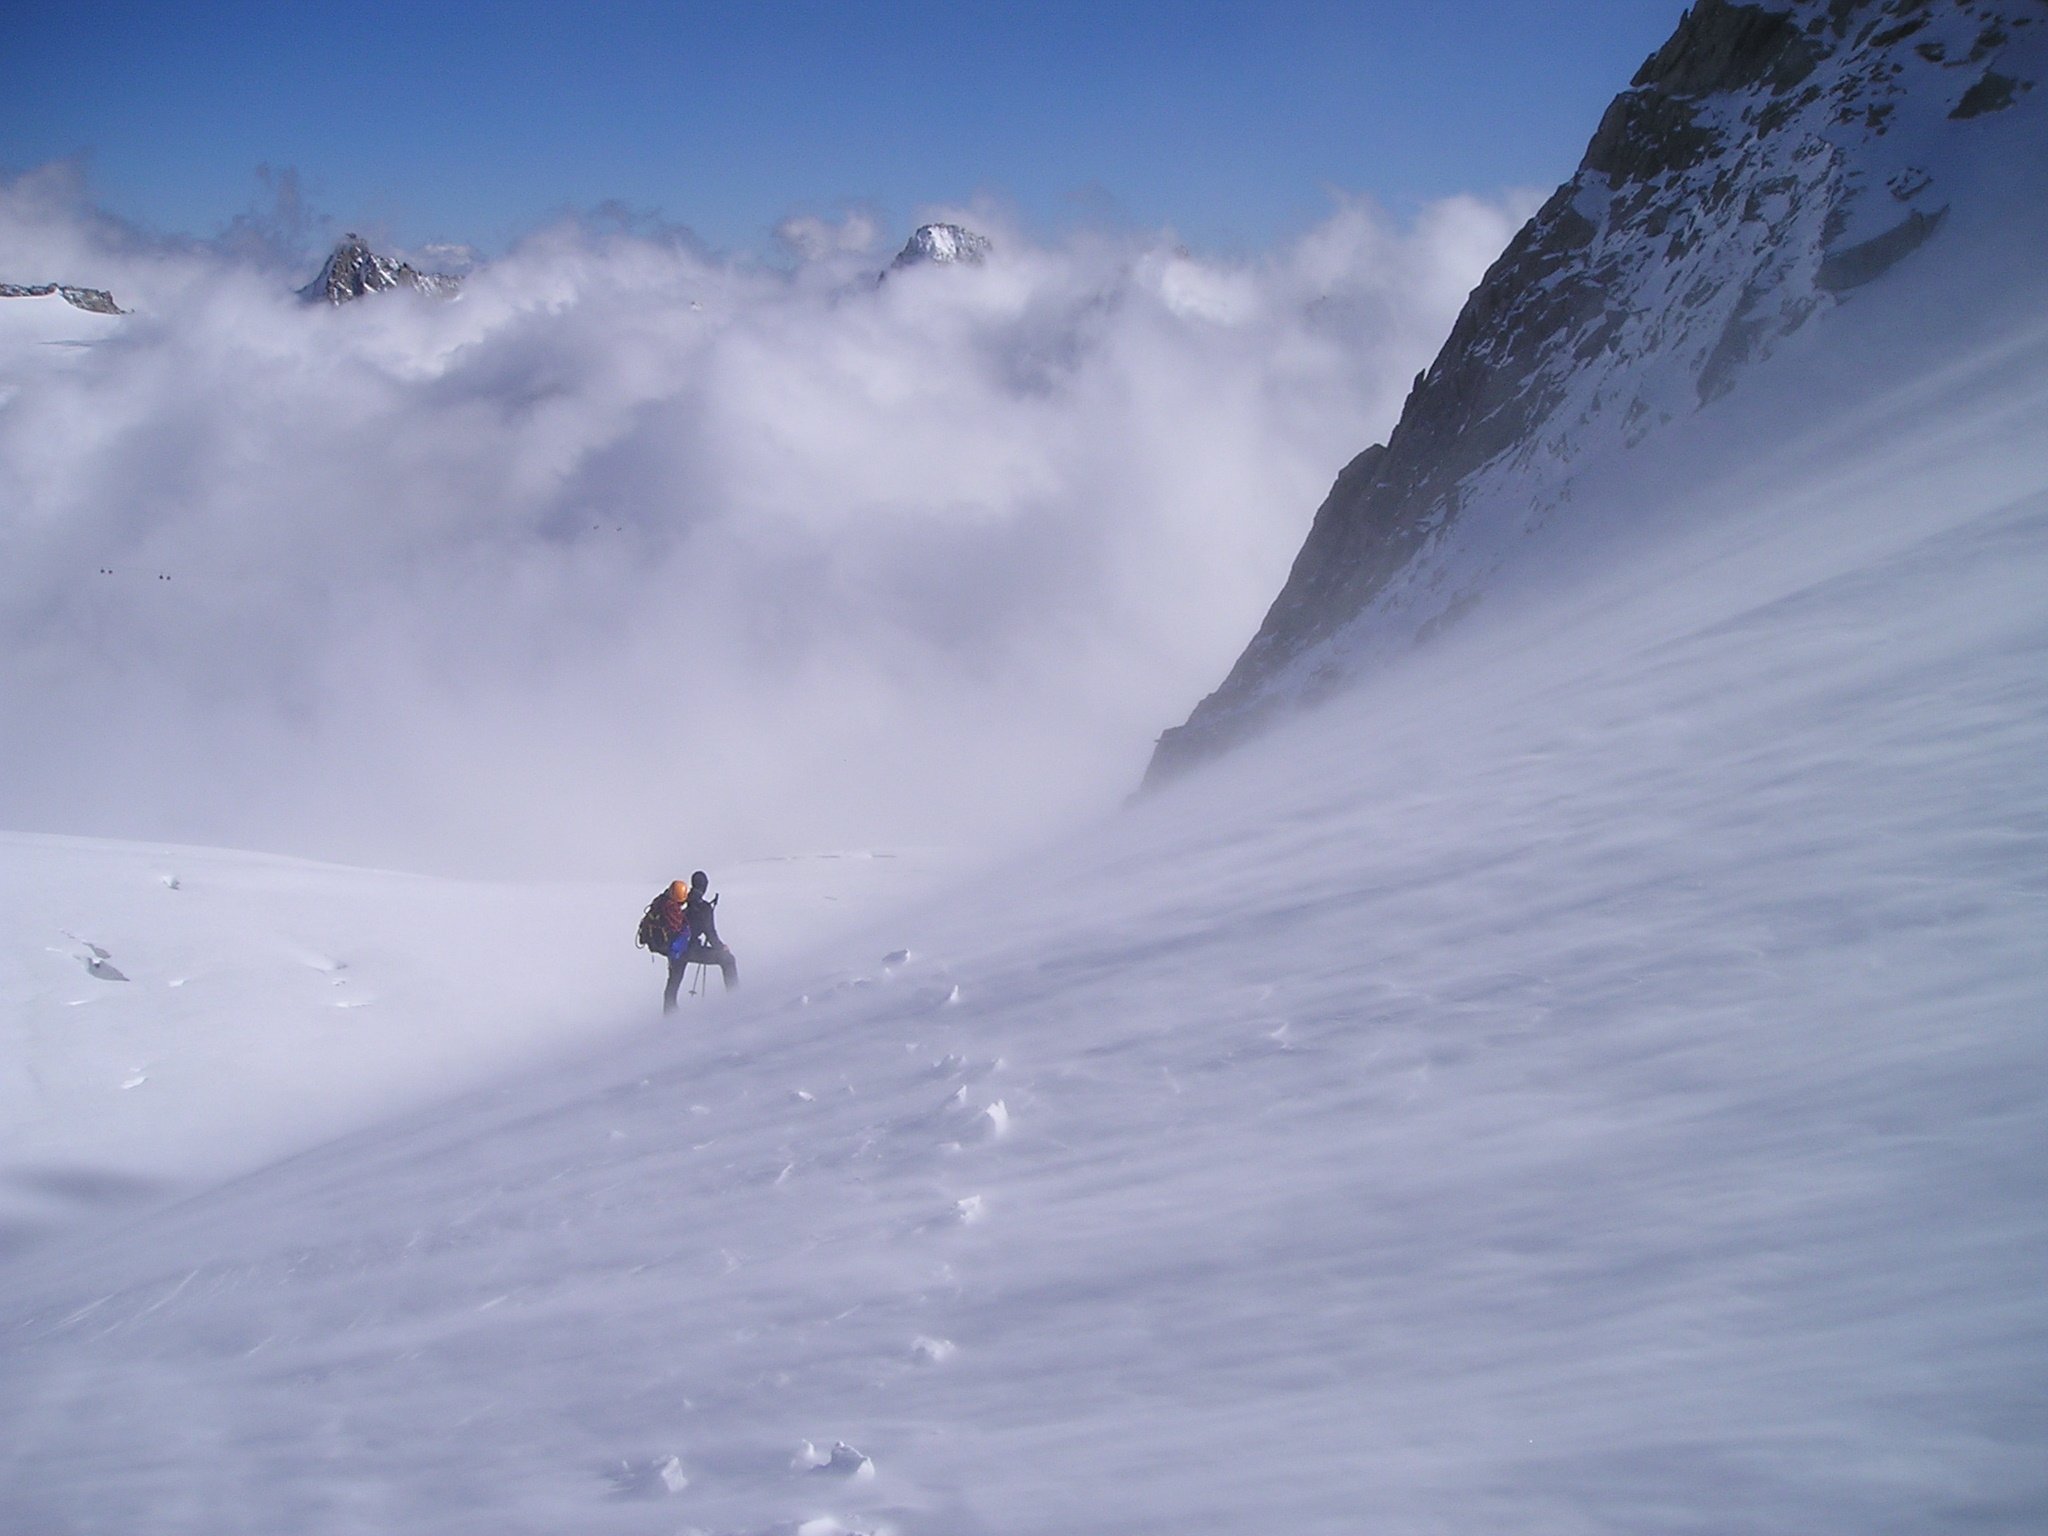
mountain, snow, cold, winter, wind, mountain range, recreation, weather, extreme sport, skiing, mountaineering, winter sport, sports, downhill, ski, blizzard, piste, high mountains, forward, ski touring, ski mountaineering, ski equipment, snow flurry, alpine skiing, geological phenomenon